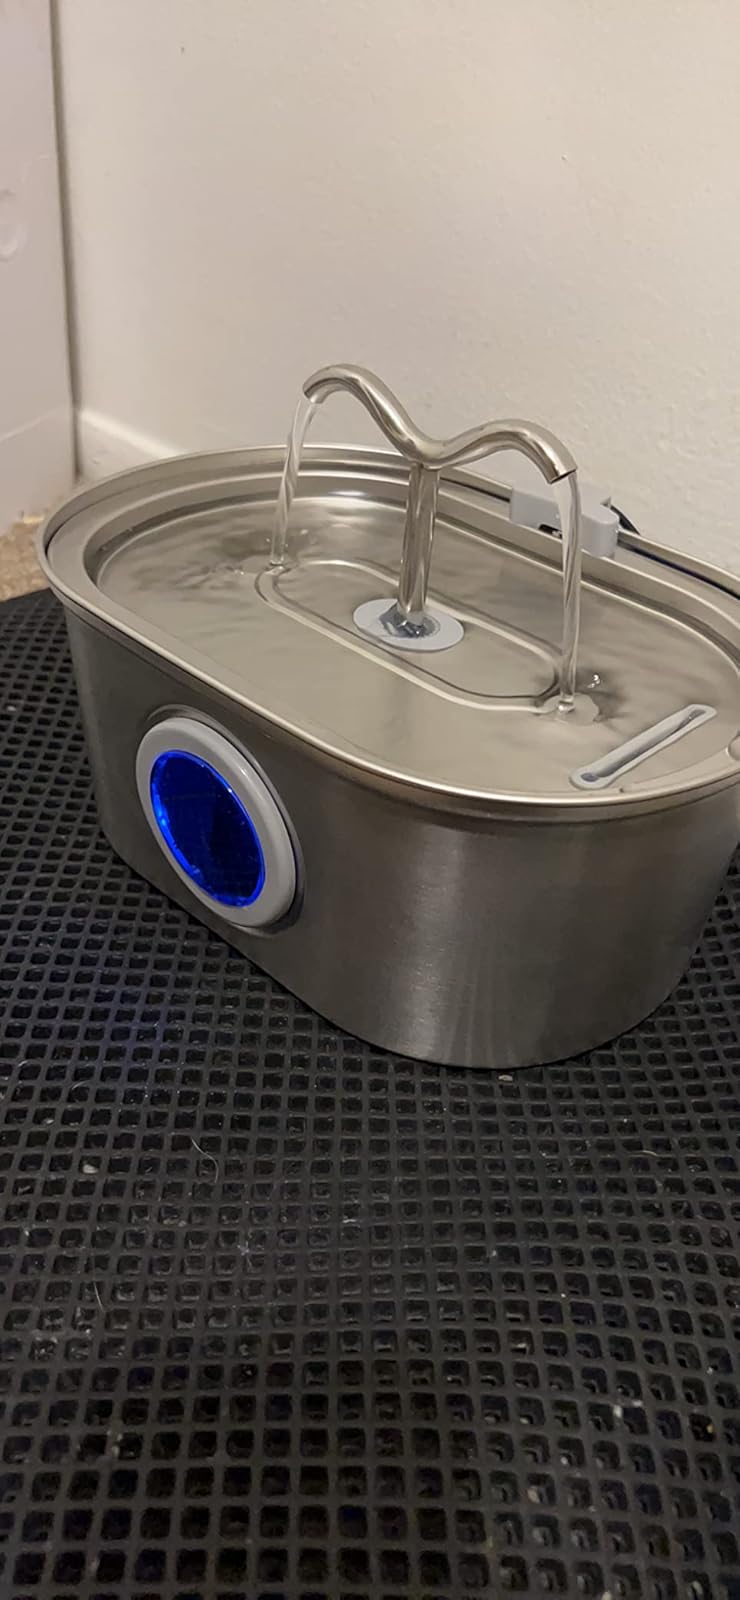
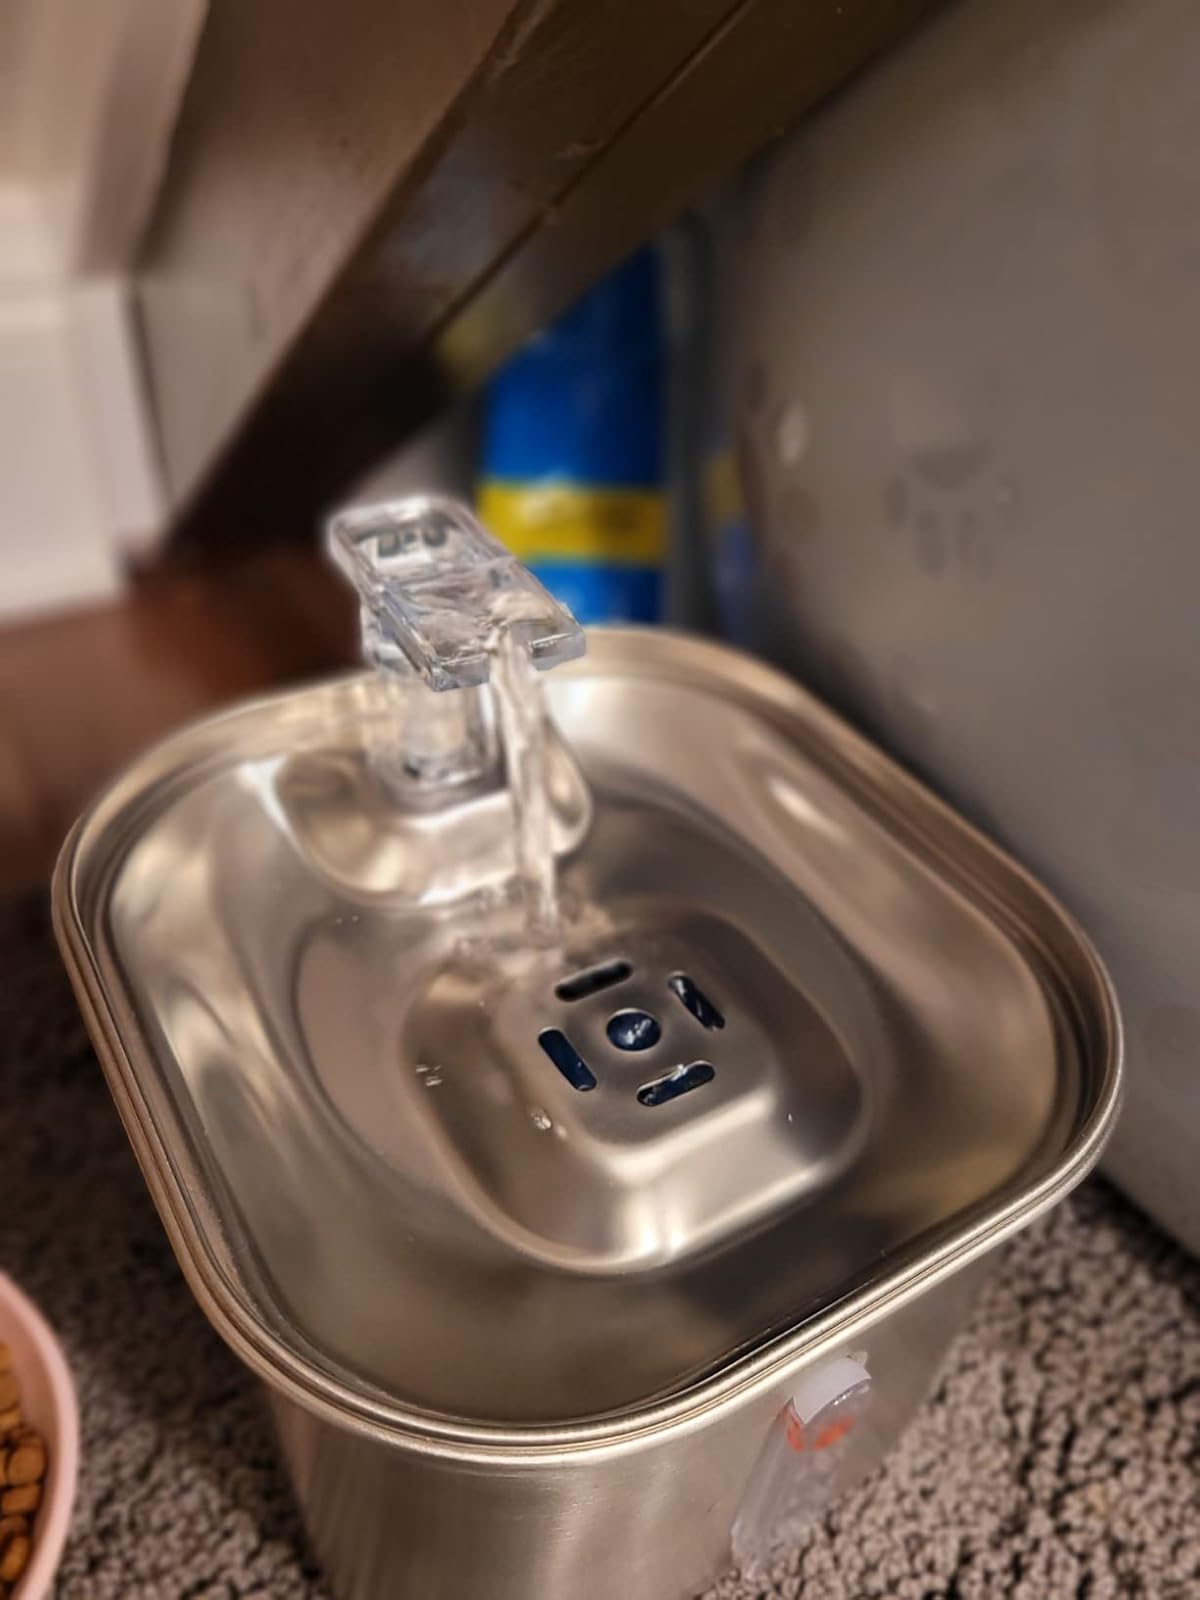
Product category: items_bowl
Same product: no